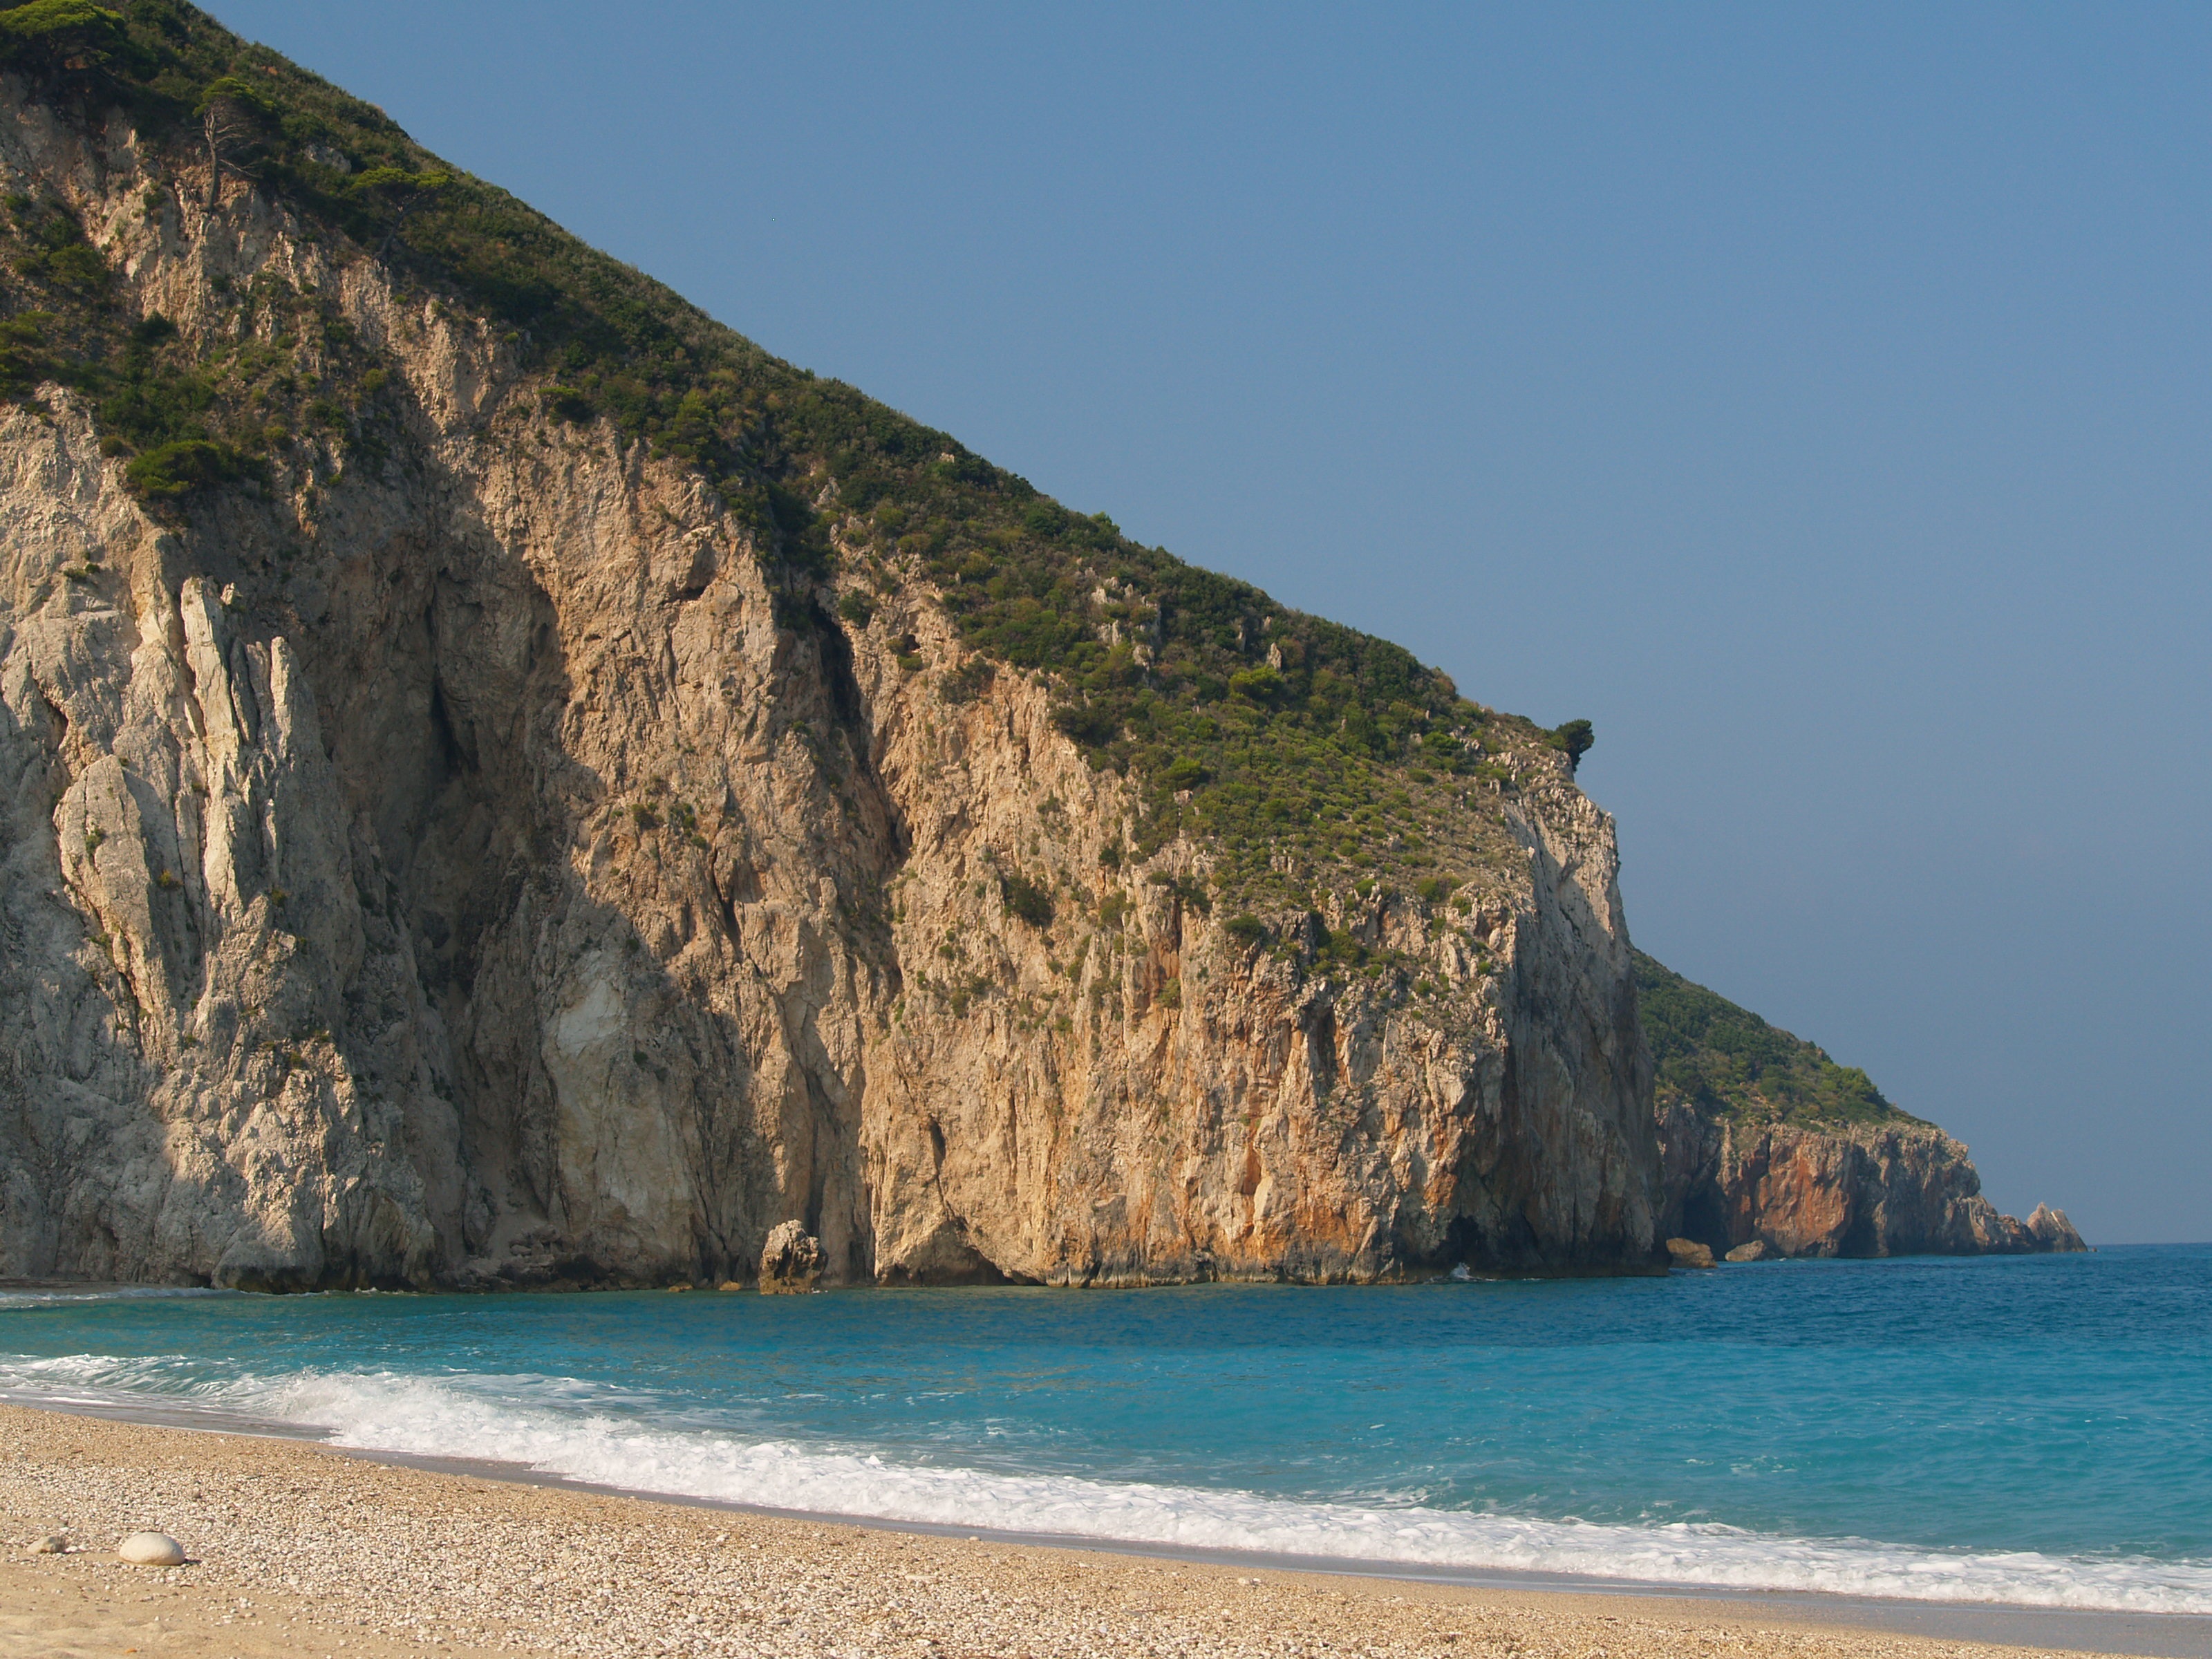
beach, sea, coast, sand, rock, ocean, shore, wave, vacation, cliff, cove, bay, island, stack, terrain, body of water, rocks, greece, cape, islet, landform, geographical feature